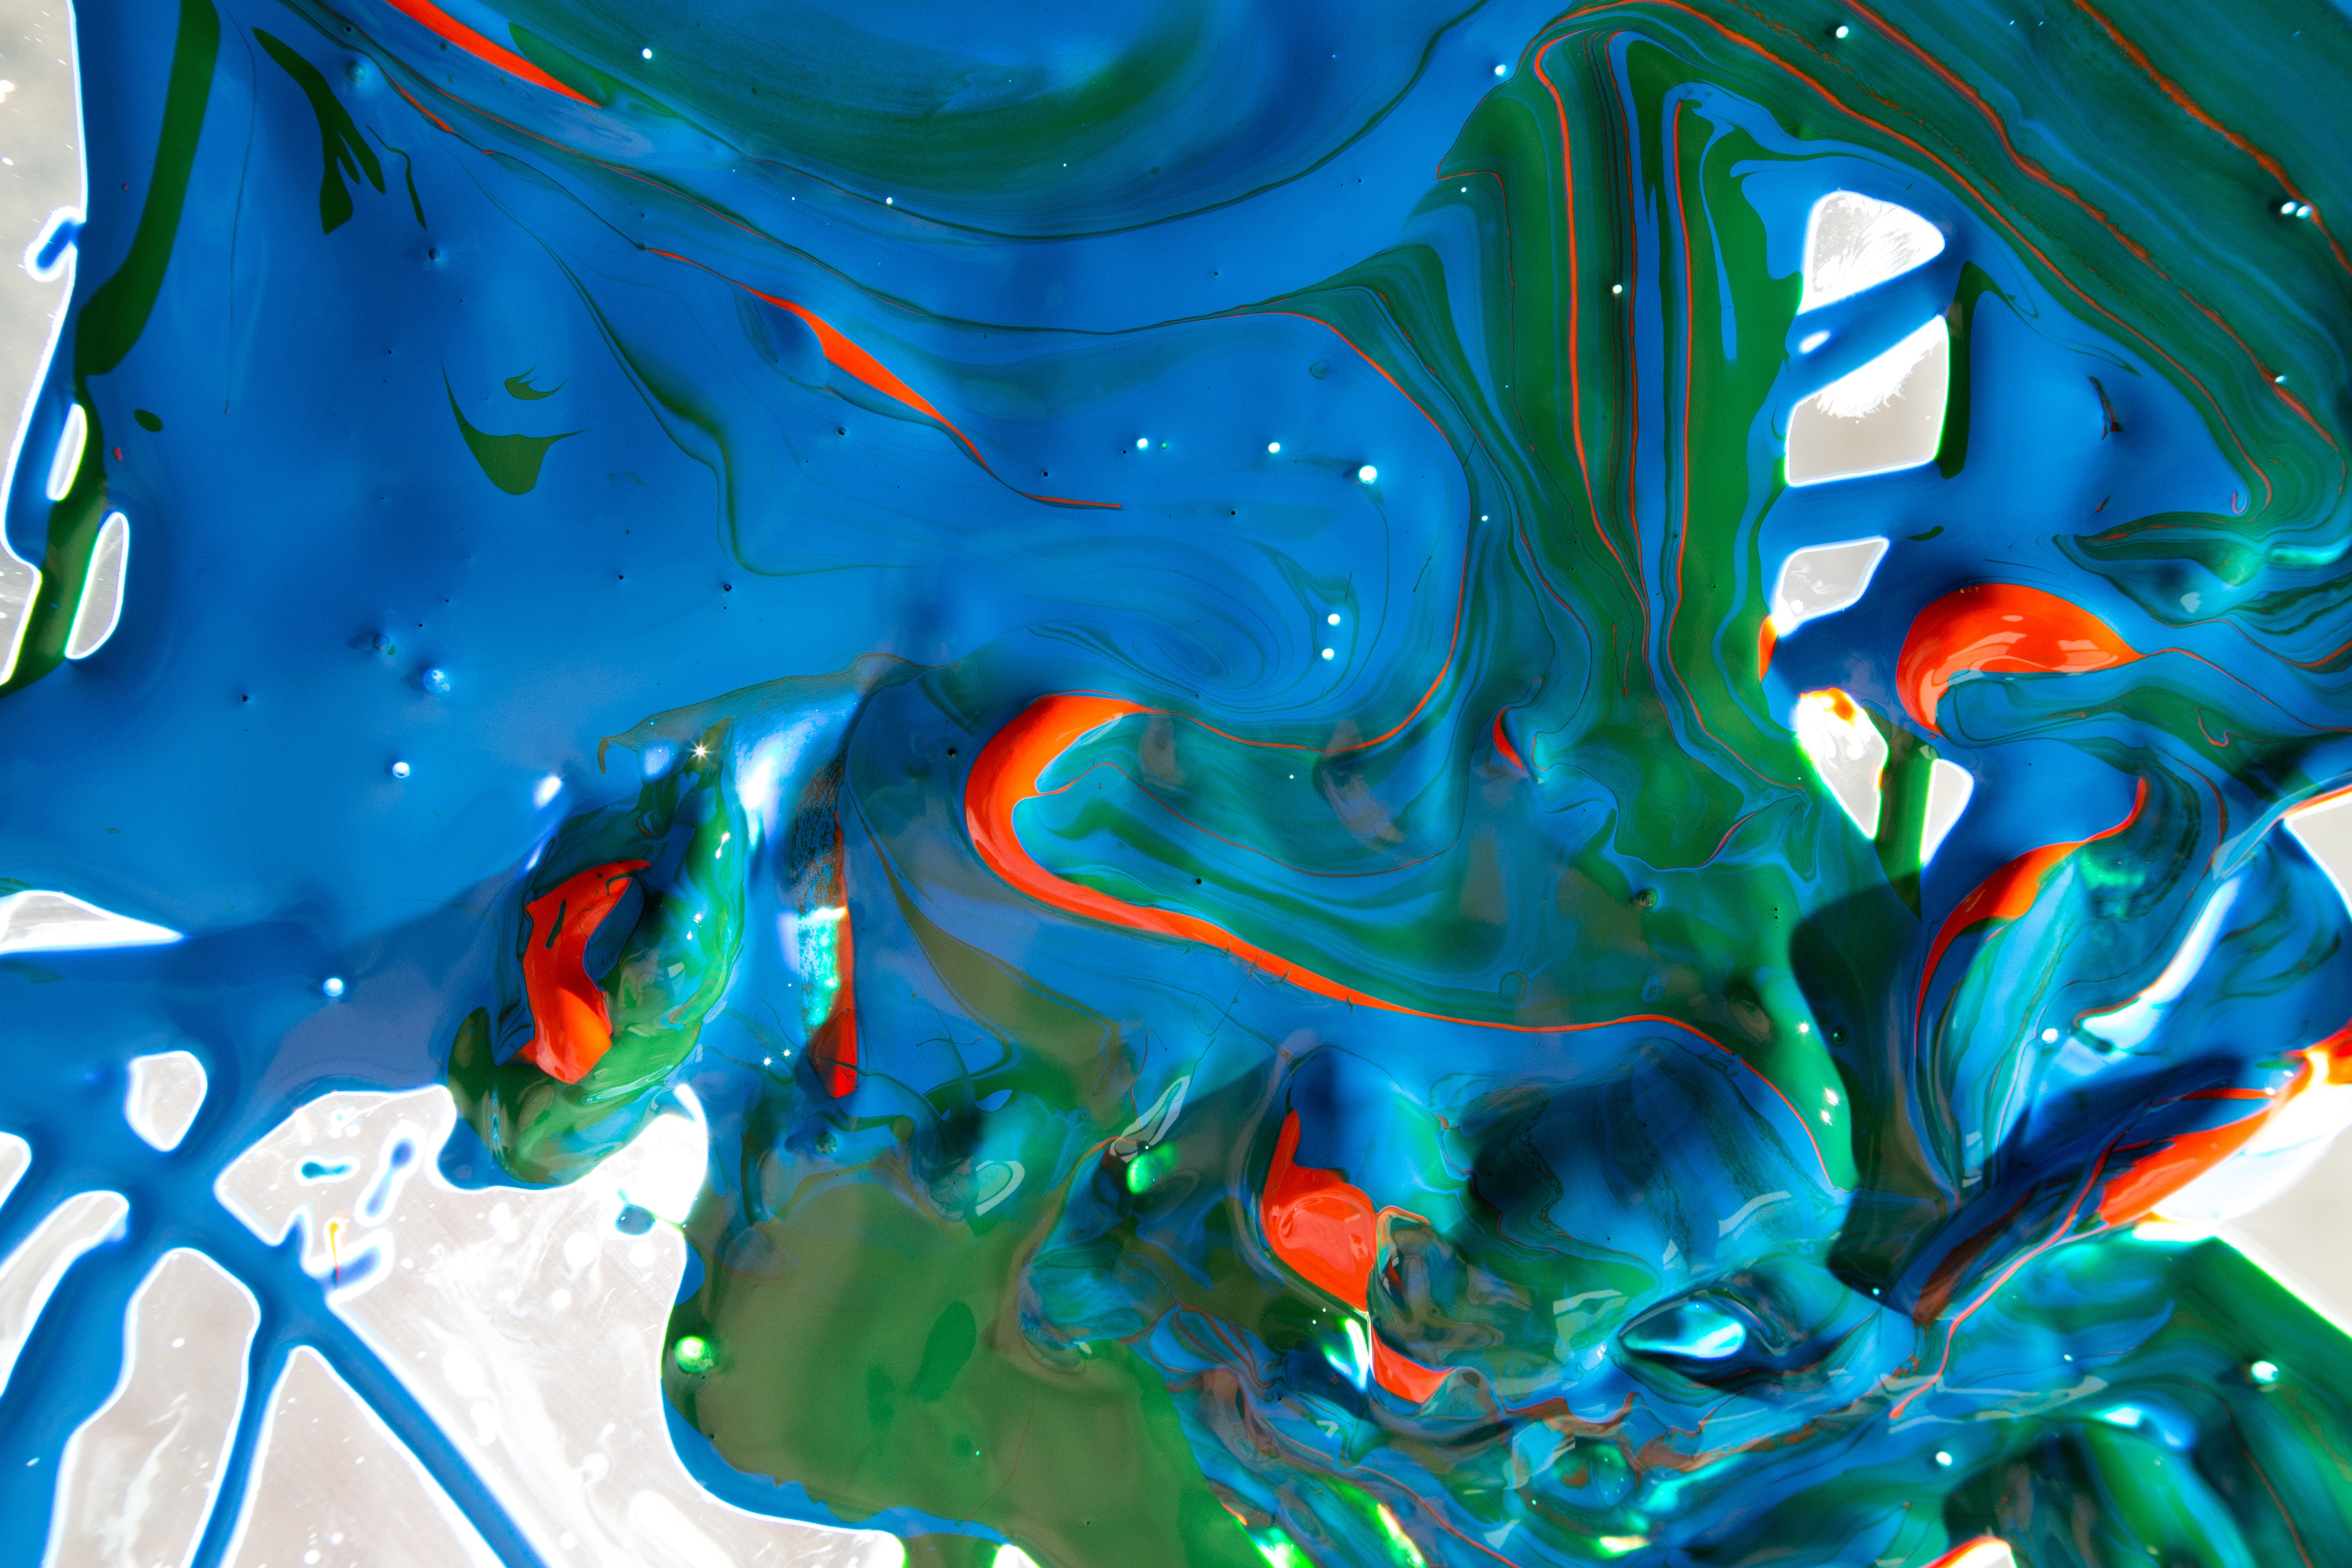
flower, underwater, green, color, biology, art, illustration, screenshot, marine biology, psychedelic art, fractal art